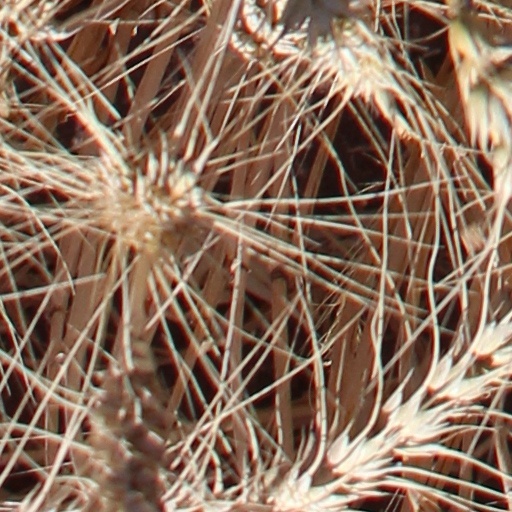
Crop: wheat